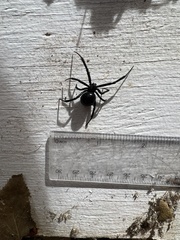
Species: Lactrodectus_hesperus